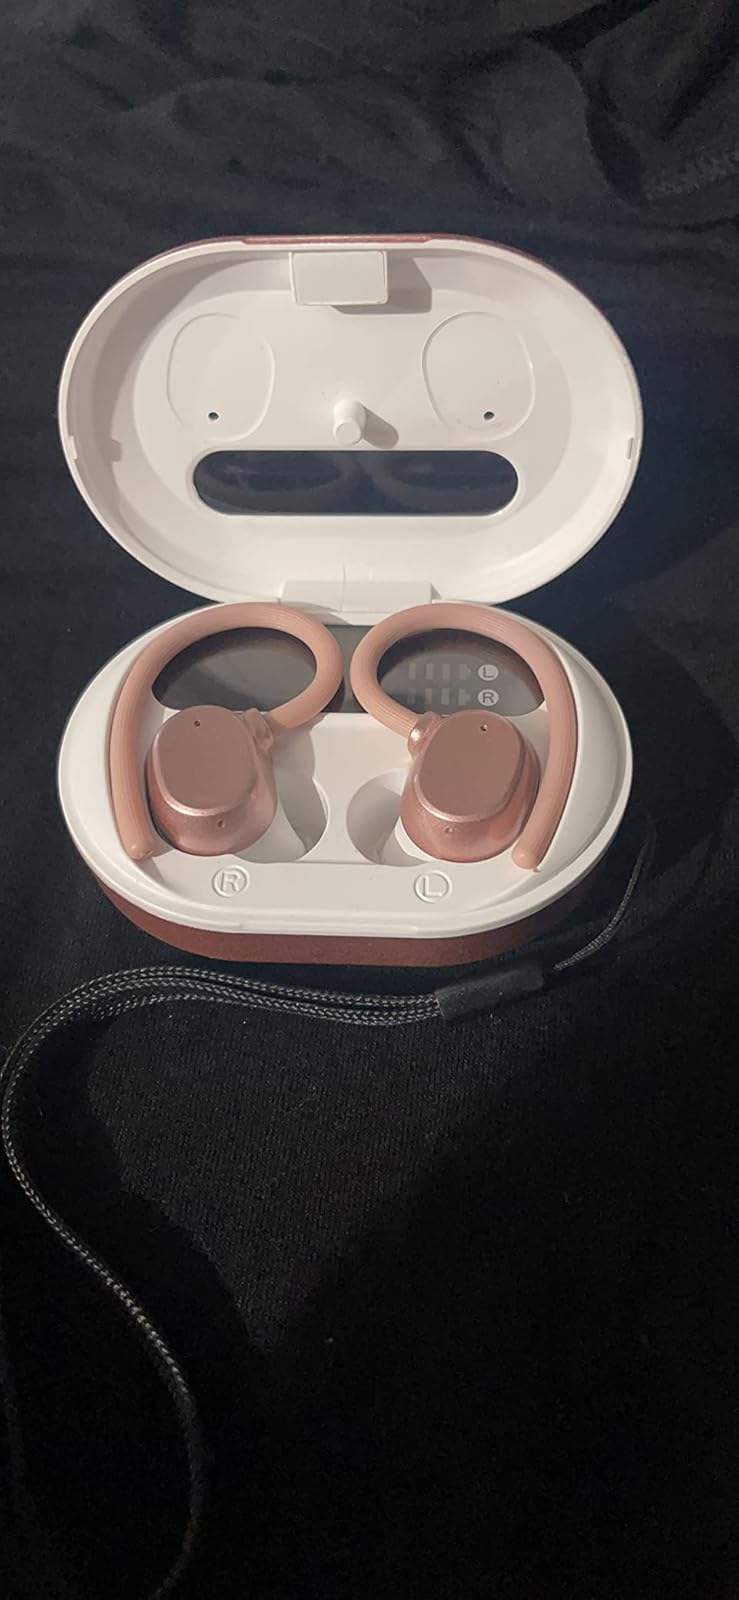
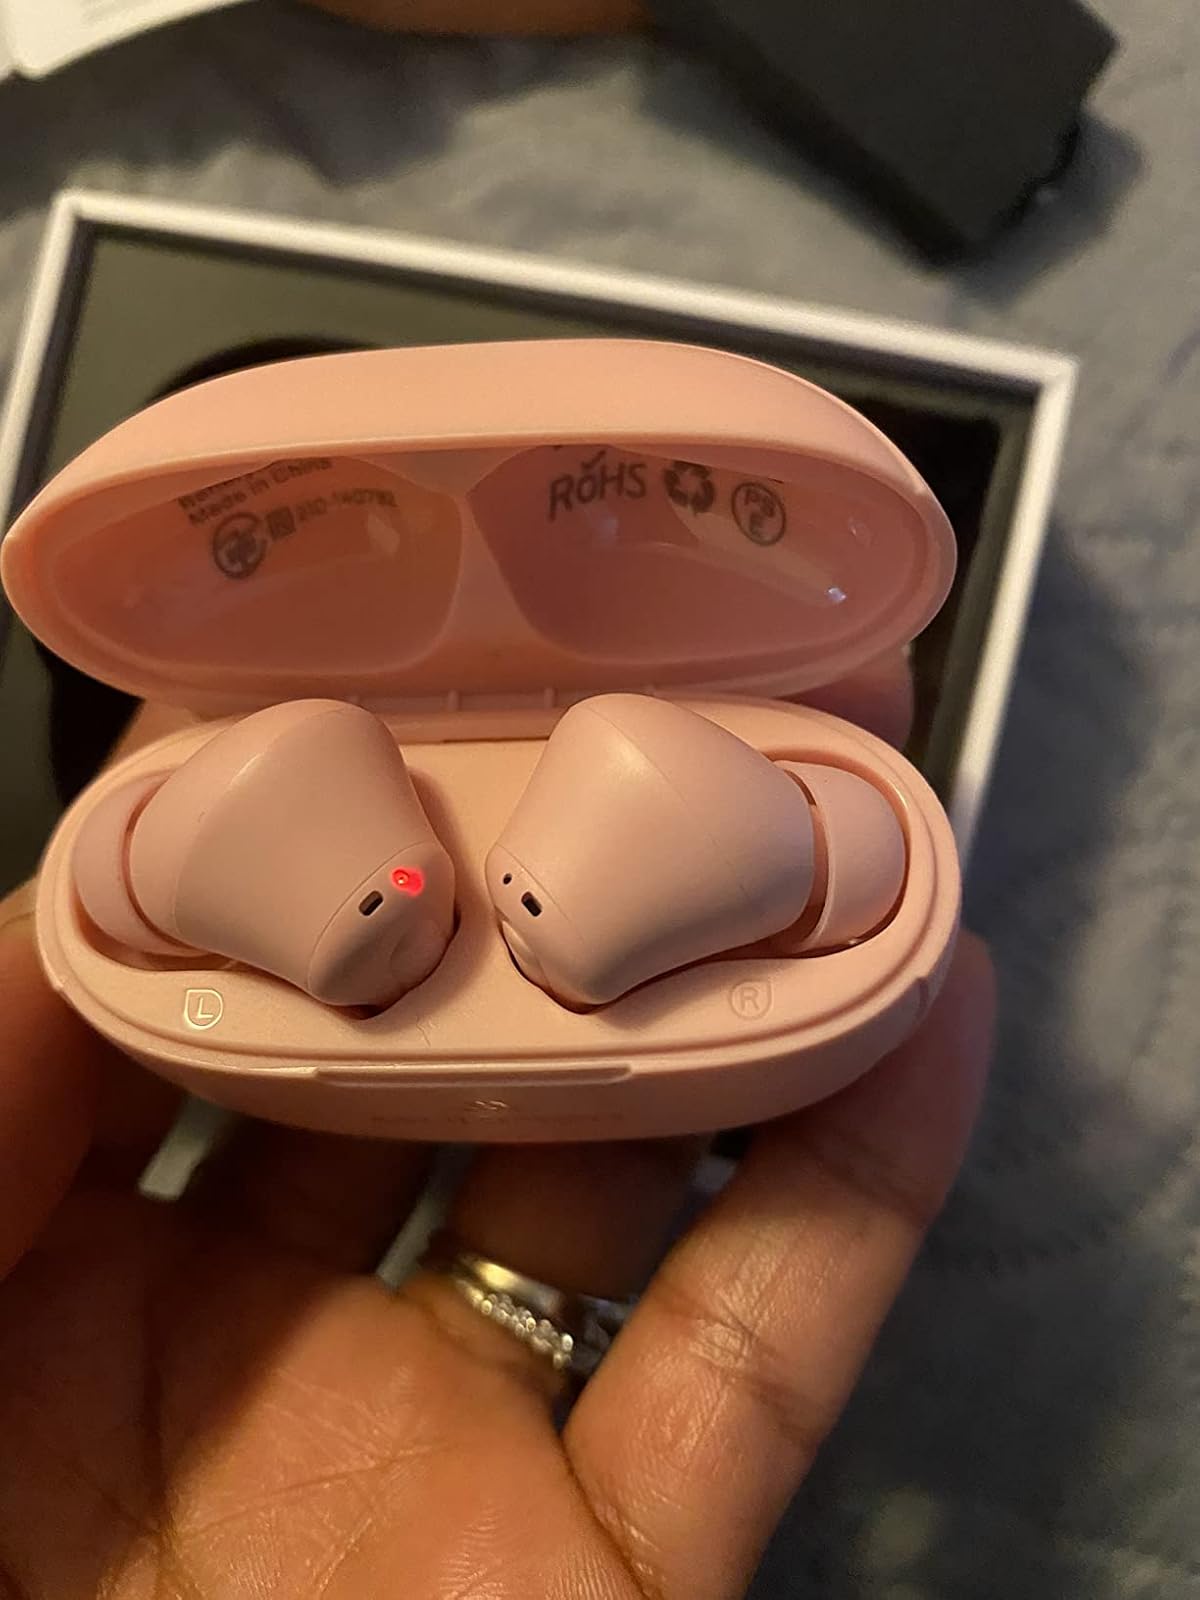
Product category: earbuds
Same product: no